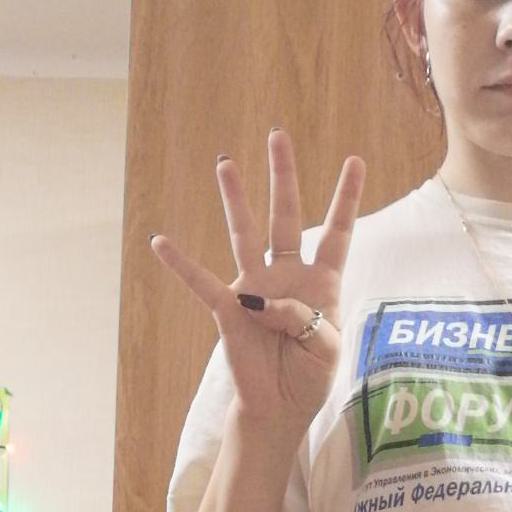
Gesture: four